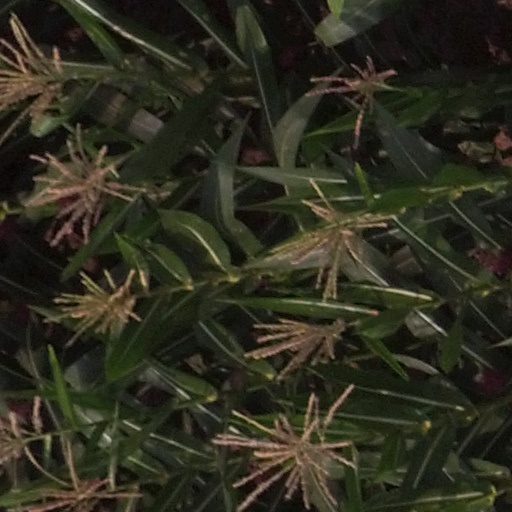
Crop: maize; corn